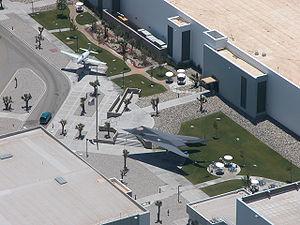
Skunk Works est l'appellation officielle chez Lockheed Martin de sa division Advanced Development Programs, précédemment appelée Lockheed Advanced Development Projects. Elle a conçu plusieurs avions renommés, dont le Lockheed U-2, le SR-71, le F-117 et le F-22. En 2009, son principal projet est le F-35 Lightning II, qui sera utilisé par l'United States Air Force et plusieurs armées de l'air d'autres pays. La production de cet avion est prévue pour s'étaler sur quatre décennies.
L'Air Force Plant 42 est un site militaire aérospatial américain appartenant à l'United States Air Force et situé à Palmdale en Californie. Ce site composé d'un complexe de pistes et de bâtiments est partagé entre les différents fournisseurs aérospatiaux de la Défense. Le complexe est découpé en huit sites de production spécialement destinés aux programmes de techniques avancées et aux « black projects ». Les utilisateurs les plus connus de l'Air Force Plant 42 sont : Boeing, Lockheed Martin et Northrop Grumman.